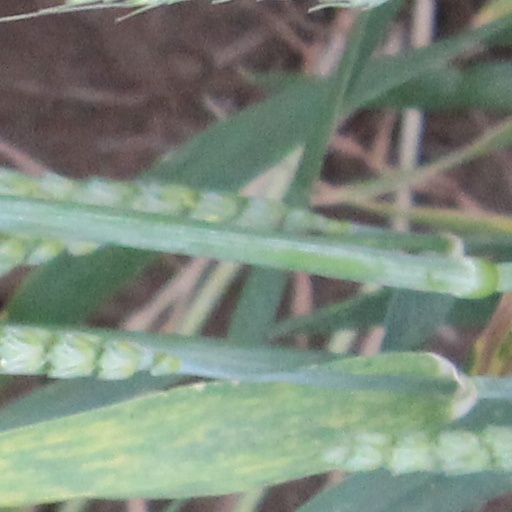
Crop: wheat